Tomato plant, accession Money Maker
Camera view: vertical (180 deg); turntable rotation: 120 degrees
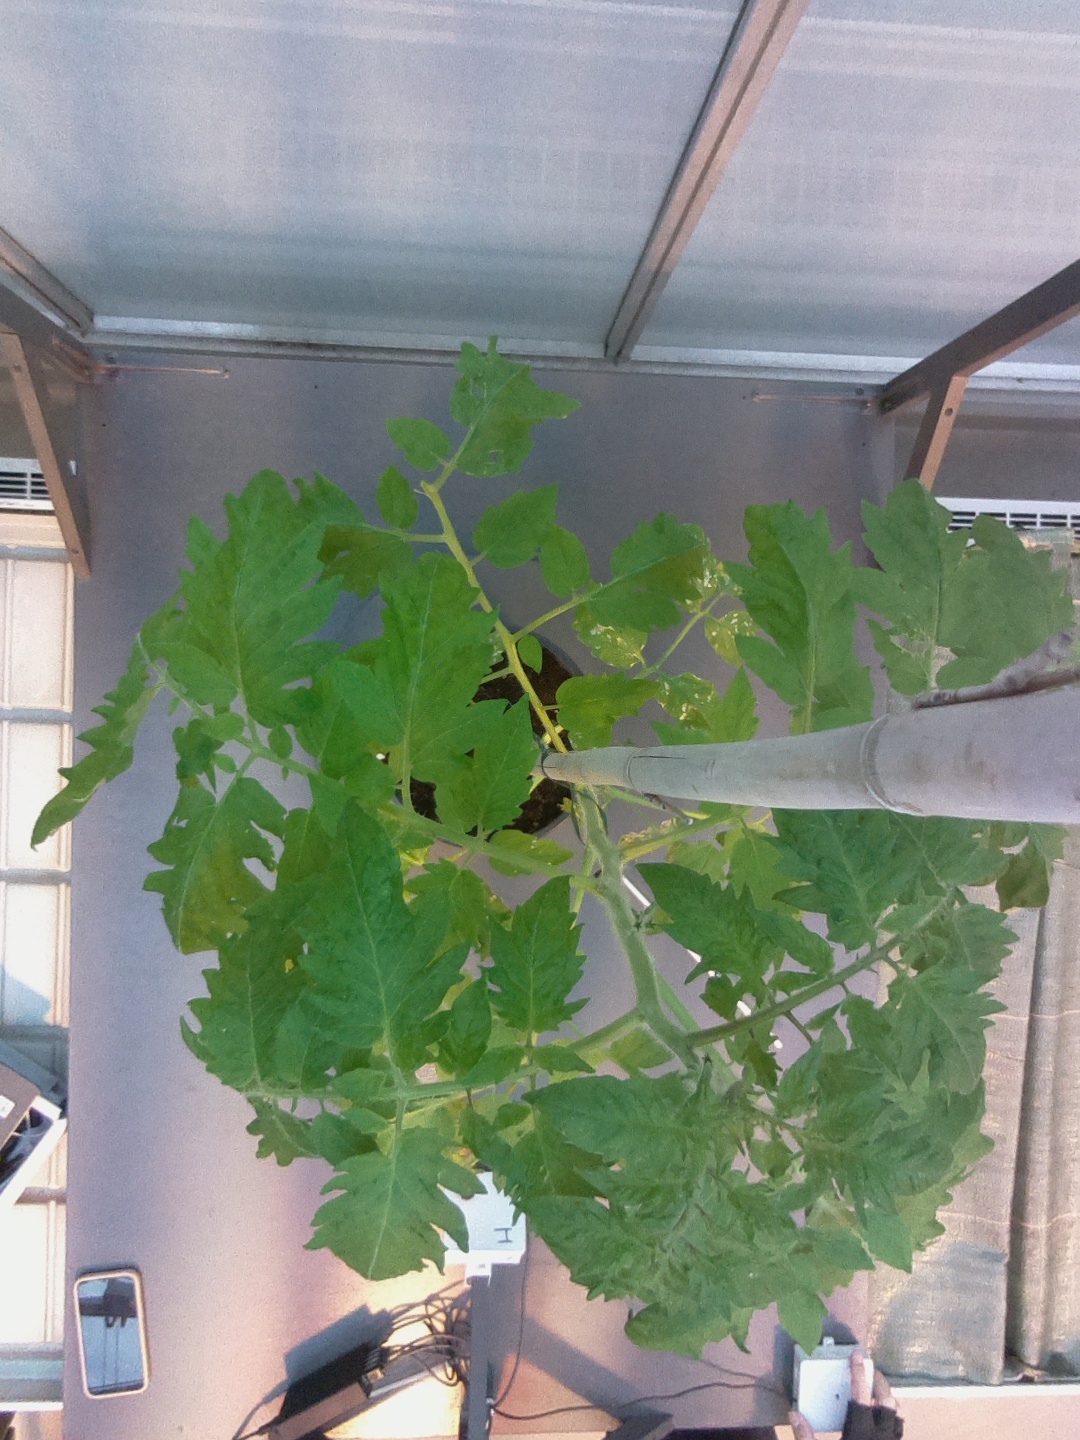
BBCH growth stage 54: 4 inflorescences visible